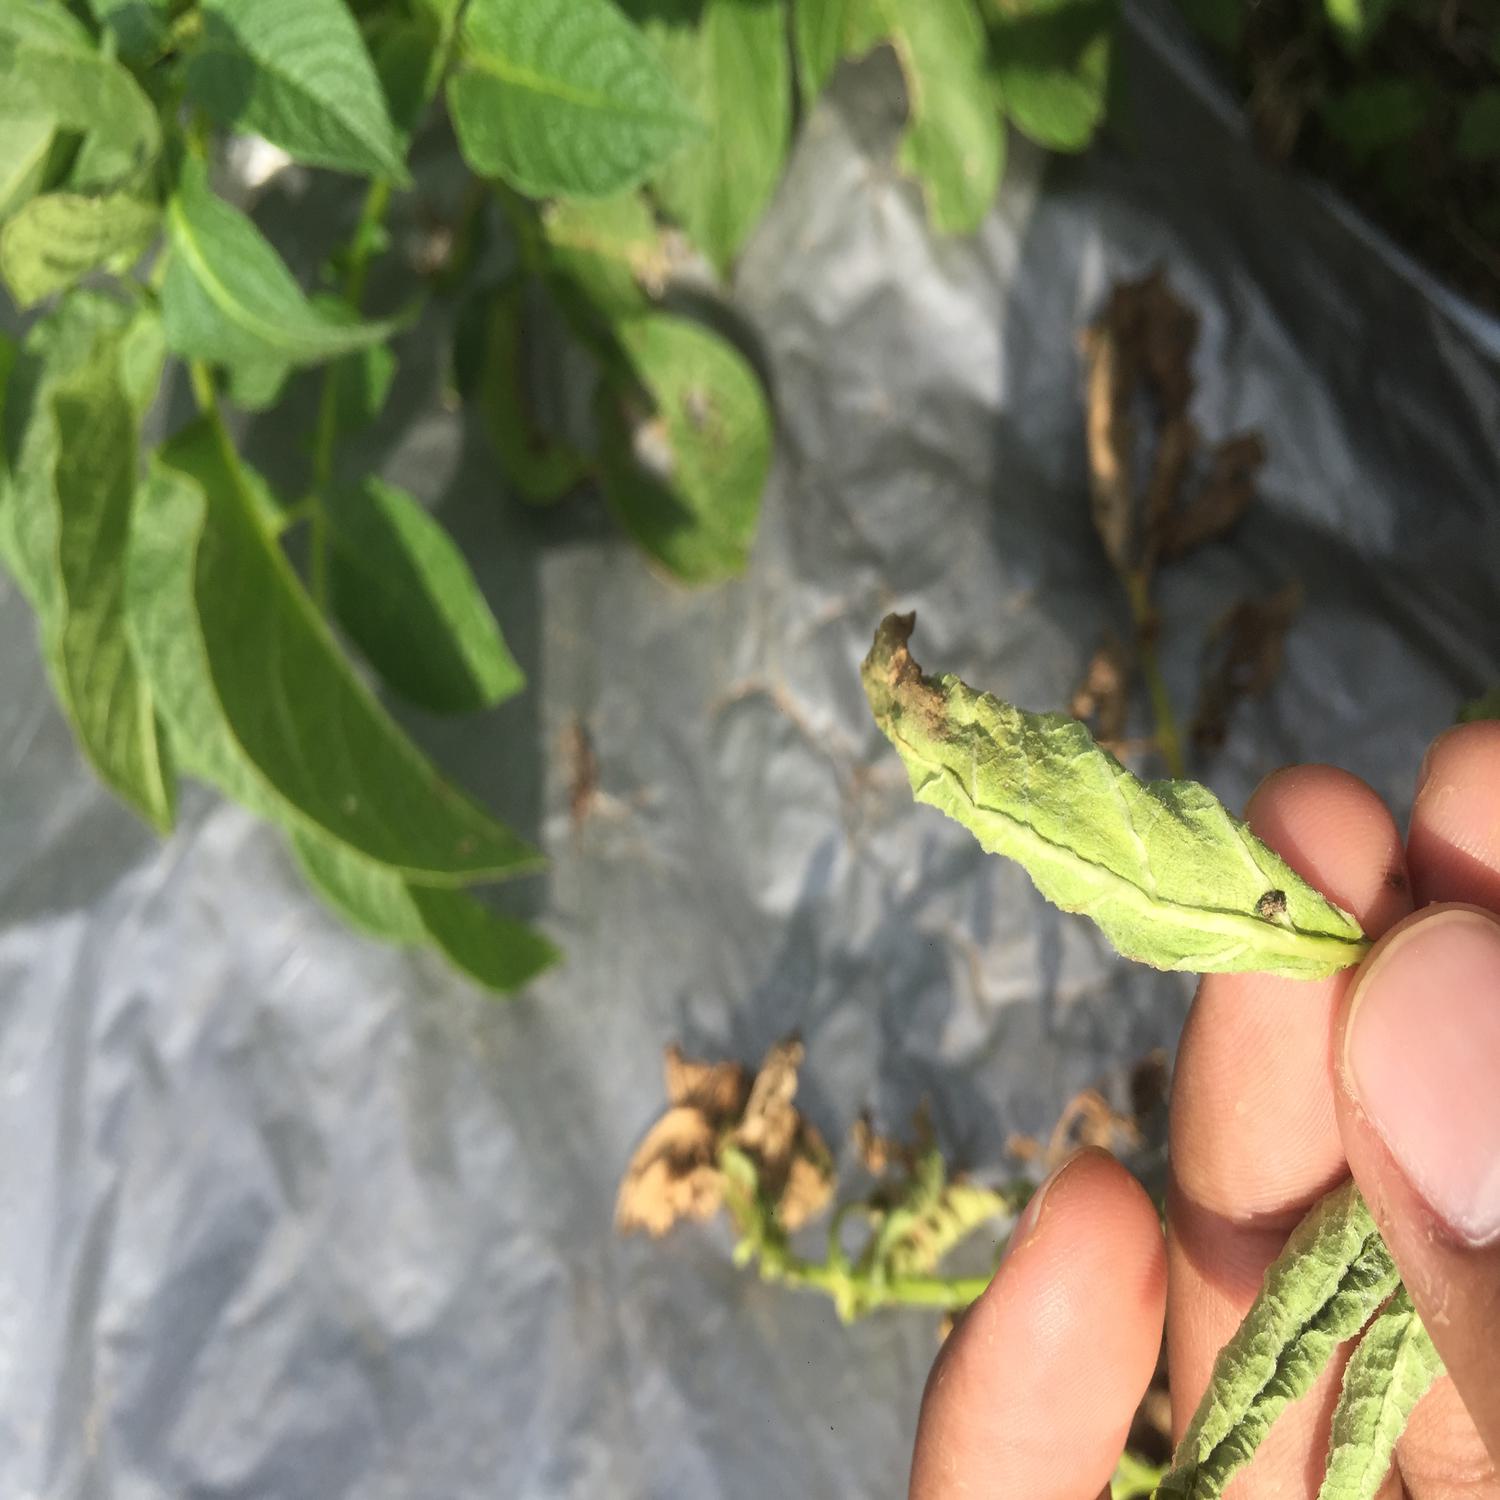
Label: Bacteria